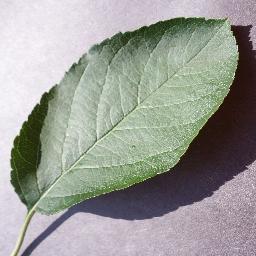
Label: Apple___healthy